Chain mail

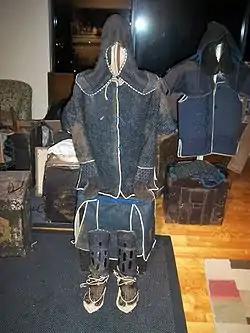
Edo period Japanese (samurai) chain armour or kusari gusoku

Mail armour was introduced to the Middle East and Asia through the Romans and was adopted by the Sassanid Persians starting in the 3rd century AD, where it was supplemental to the scale and lamellar armour already used. Mail was commonly also used as horse armour for cataphracts and heavy cavalry as well as armour for the soldiers themselves. Asian mail could be just as heavy as the European variety and sometimes had prayer symbols stamped on the rings as a sign of their craftsmanship as well as for divine protection.